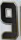
Number: 9